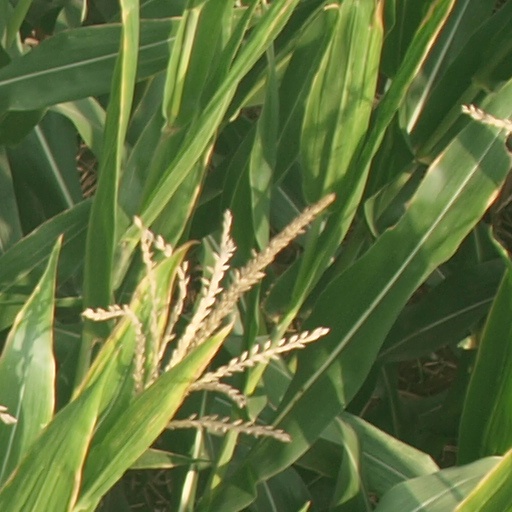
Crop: maize; corn